Product Recall

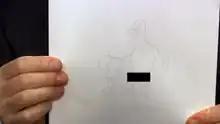
The offending watermark, depicting a cartoon duck and mouse

"Product Recall" is the twenty-first episode of the third season of the American comedy television series "The Office" and the show's forty-ninth episode overall. The series depicts the everyday lives of office employees in the Scranton branch of the fictional Dunder Mifflin Paper Company. In this episode, the company deals with the consequences of an offending watermark that appeared on several reams of paper. Michael Scott (Steve Carell) holds a poorly attended press conference, Jim Halpert (John Krasinski) and Andy Bernard (Ed Helms) head to a high school that printed their prom invitations on the paper to apologize, and Creed Bratton (Creed Bratton) frames an employee at the paper mill to keep his job.